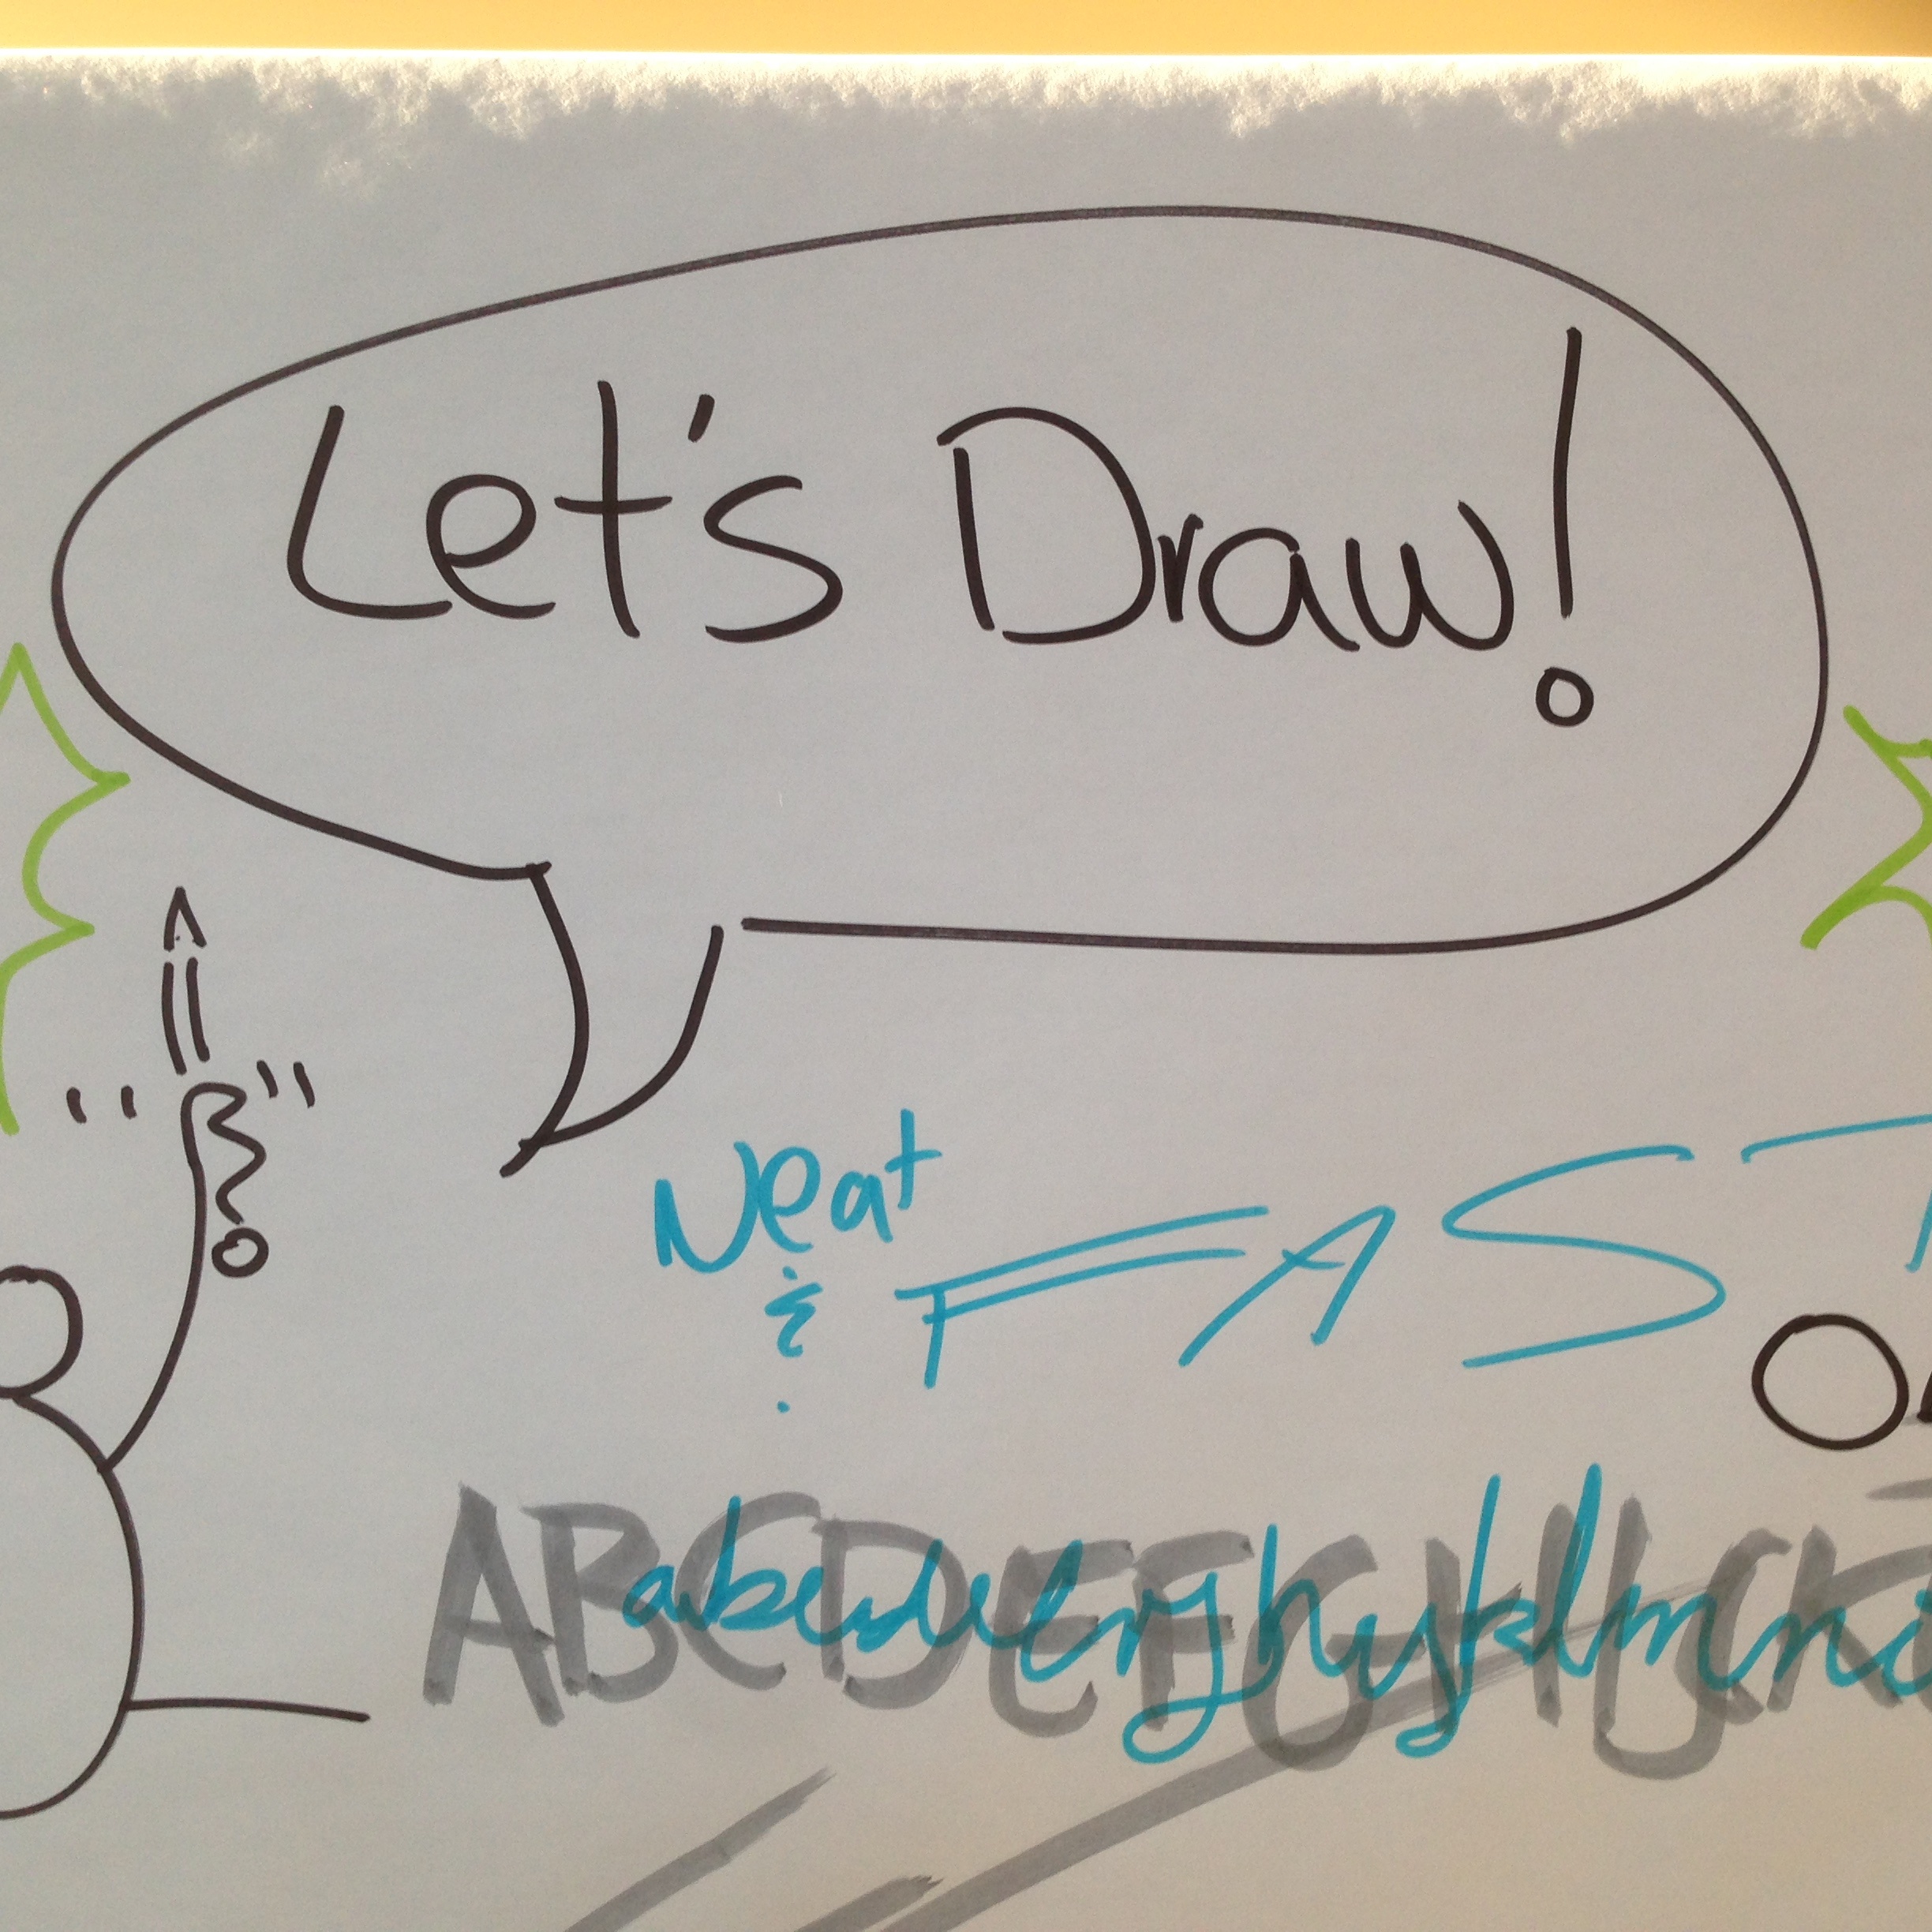
writing, number, label, brand, font, drawing, text, handwriting, calligraphy, etug